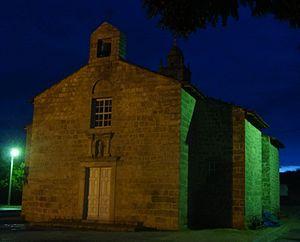
Église Saint-Nicolas d'Aullène, Corse (Inscrit, 1990) This building is indexed in the Base Mérimée, a database of architectural heritage maintained by the French Ministry of Culture,